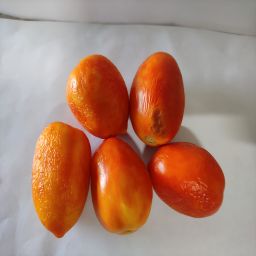
Crop: Tomato
Quality: Old